Kate ter Horst

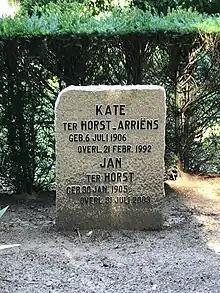
The grave of Kate ter Horst

Following her death, an Early Day Motion was passed by the British House of Commons paying tribute to Kate ter Horst.